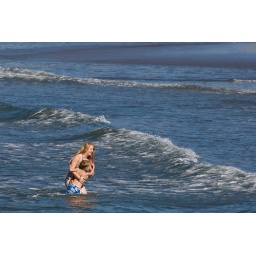
1 of 5 Mother with son playing in the water at Morro Bay beach